Green Bank Interferometer

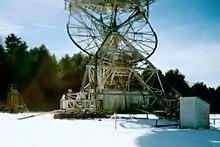
85-3 movable telescope with truck tires to allow it to move along the track

In 1967 the array was upgraded with construction of the third element (85-3) to be located in the middle of the track. Both 85-2 and 85-3 had truck tires mounted on either side to allow them to be moved along the track to test different baselines. The limitation of the 3-element interferometer along a short track became apparent. A portable telescope was procured. The portable telescope was placed away from Green Bank site and then moved to forming a T shape with the length of the bottom arm of the T to be similar to the length of each arm of the Y configuration at Karl G. Jansky Very Large Array (VLA) which was still in a design phase. The portable telescope was later placed on a mountaintop in Huntersville, West Virginia, away from Green Bank, which is the same distance of the longest baseline of VLA. The portable telescope was replaced in 1973 with portable telescope which was in use until 1983.